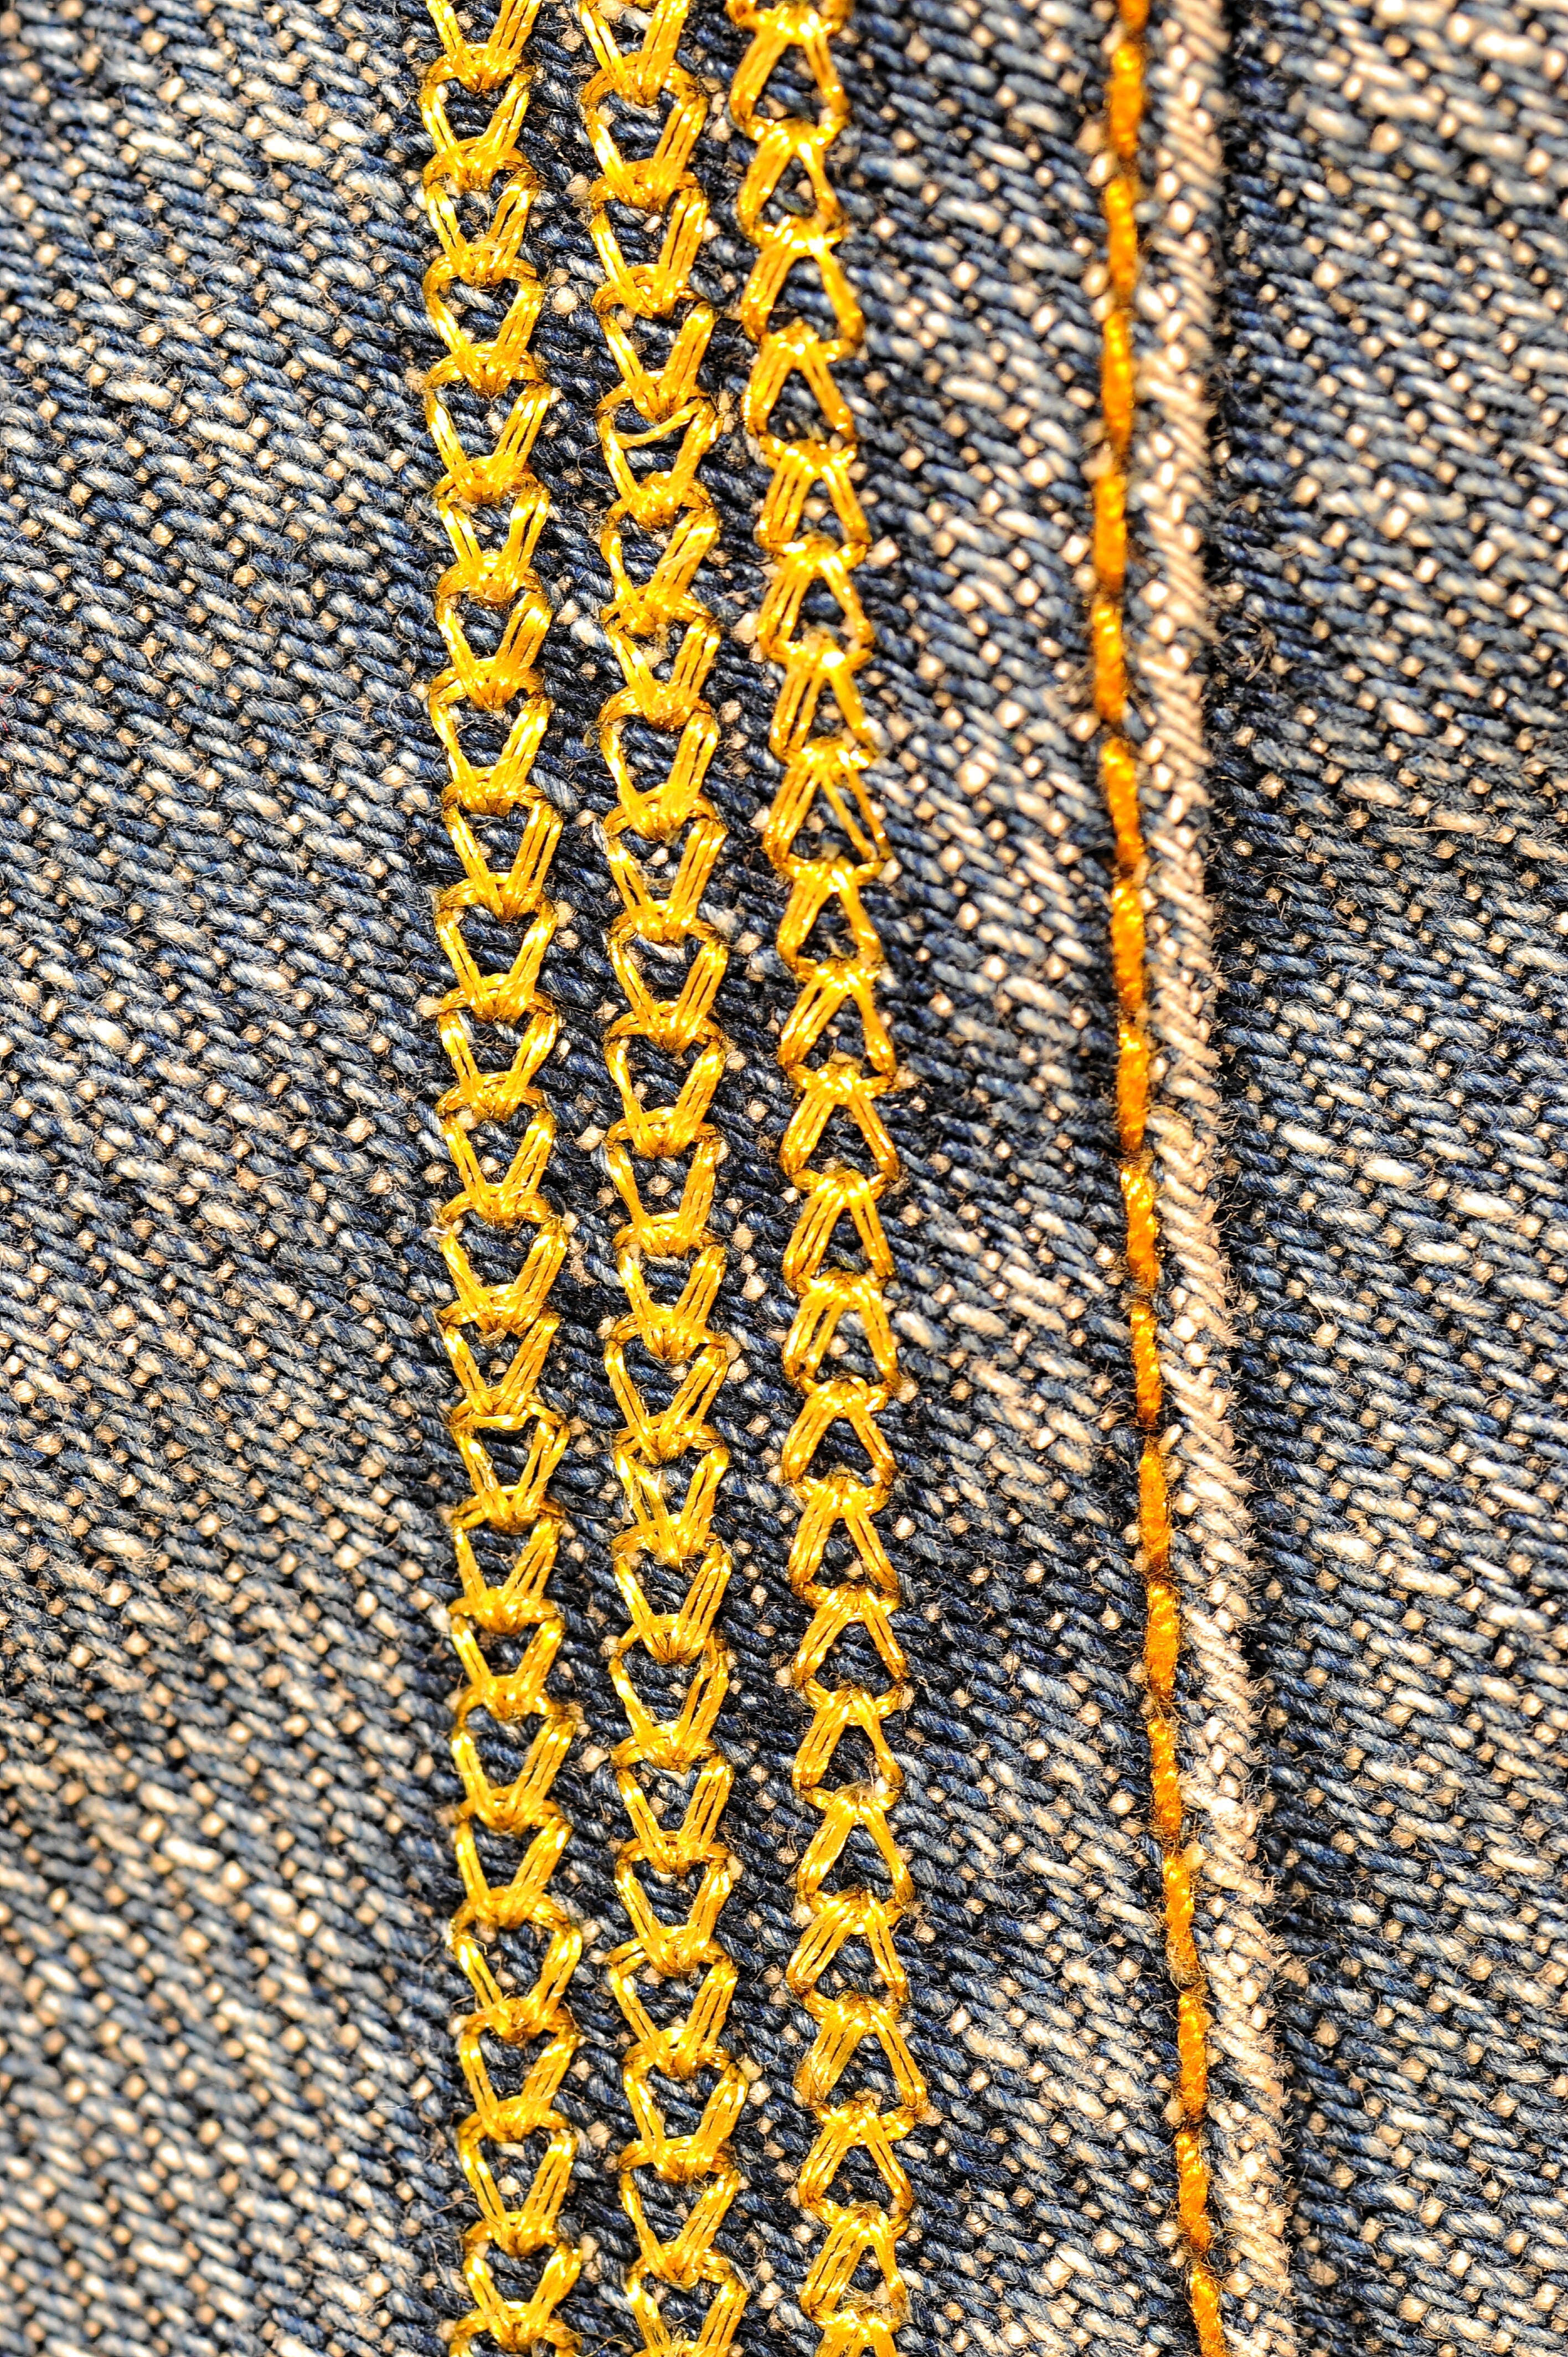
rope, track, texture, pattern, line, color, yellow, fabric, art, design, carpet, cotton, embroidery, canvas, flooring, lana, grass family